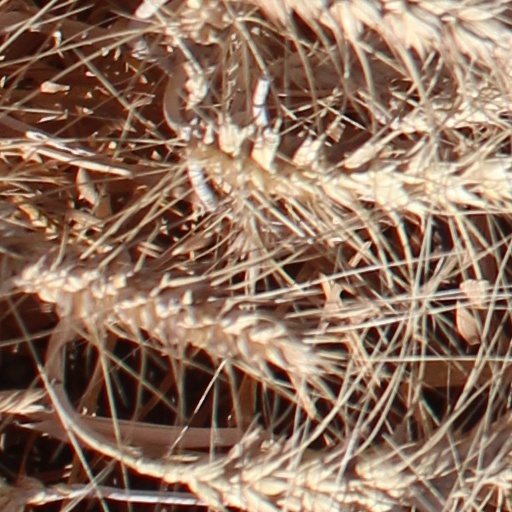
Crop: wheat